Plinkaigalis Lake

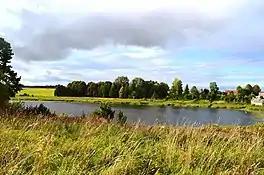
Plinkaigalis Lake from the southern coast

The Plinkaigalis Lake (also Minaga) is a lake in Krakės Eldership, Kėdainiai District Municipality, central Lithuania. It is located to the west from Krakės town, at Plinkaigalis village. It belongs to the Šušvė basin (part of the Nevėžis basin).